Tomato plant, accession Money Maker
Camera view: bottom (45 deg); turntable rotation: 60 degrees
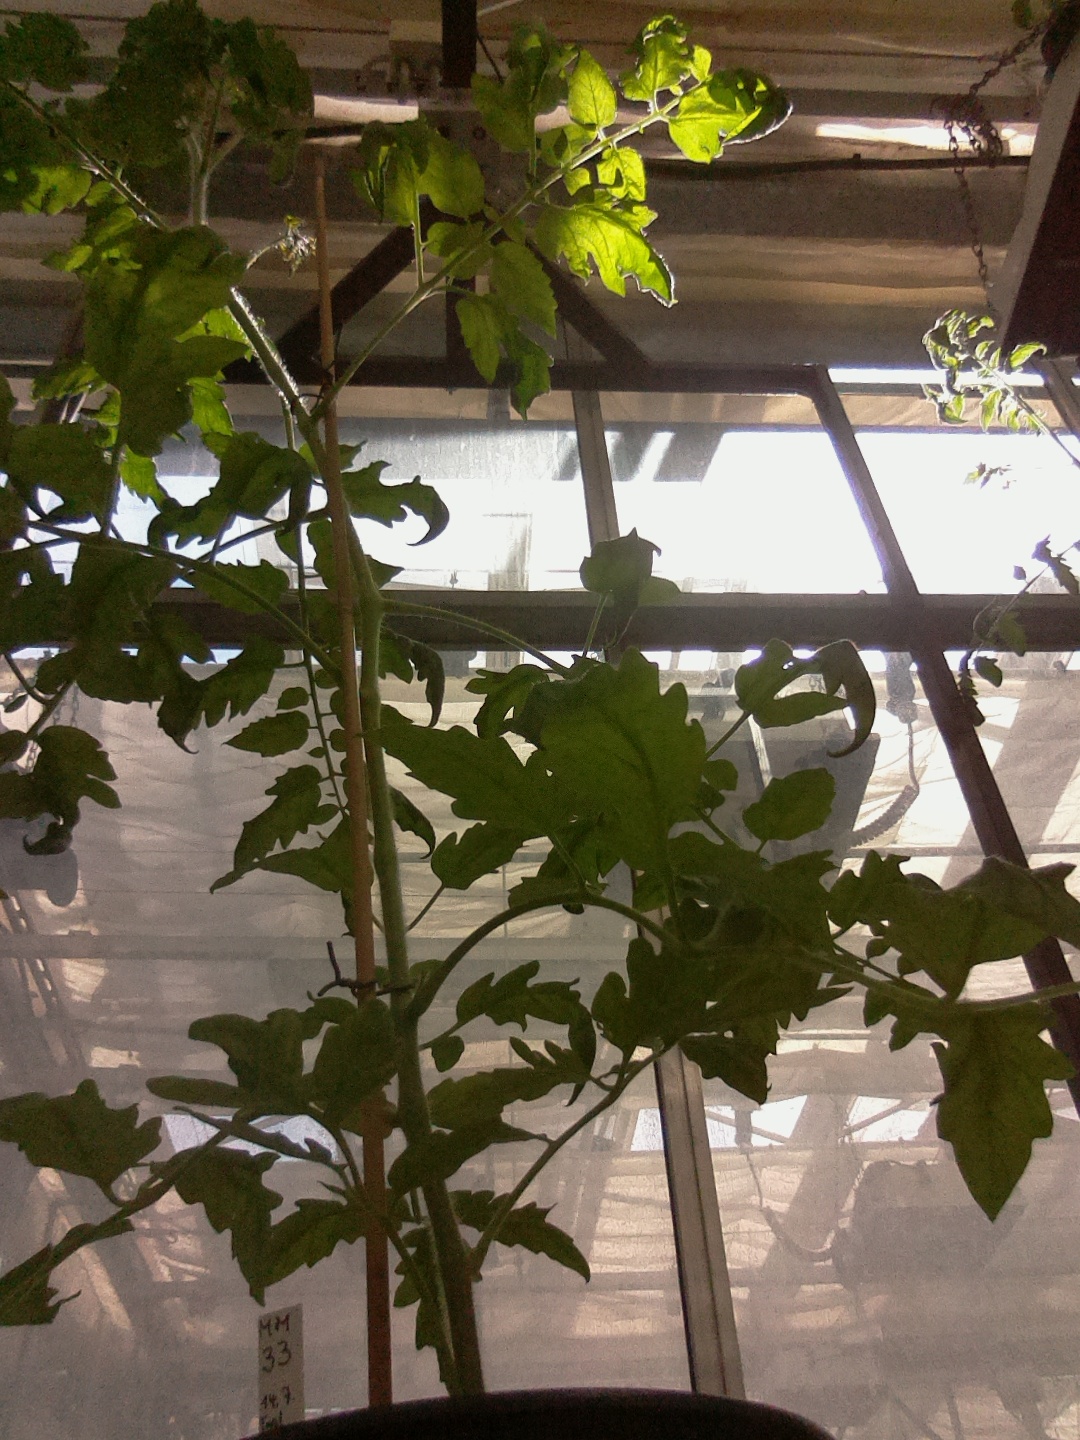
BBCH growth stage 61: 10%-20% of flowers open